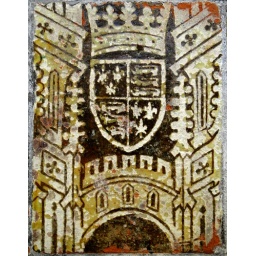
Mid- to late-C15 tiles (mostly re-set by George Gilbert Scott) on chancel screen walls : detail